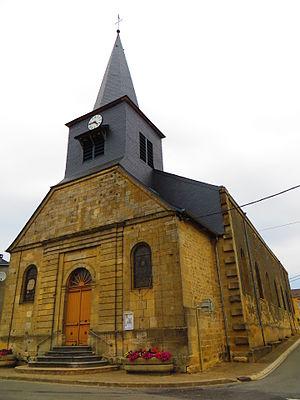
Jametz L'église Saint-Pierre-ès-Liens
Jametz est une commune française située dans le département de la Meuse, en région Grand Est. Jametz fait partie de la Lorraine gaumaise.